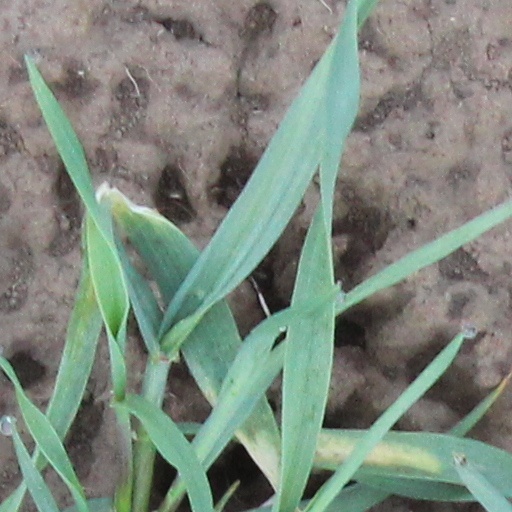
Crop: wheat